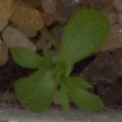
Label: scentless_mayweed